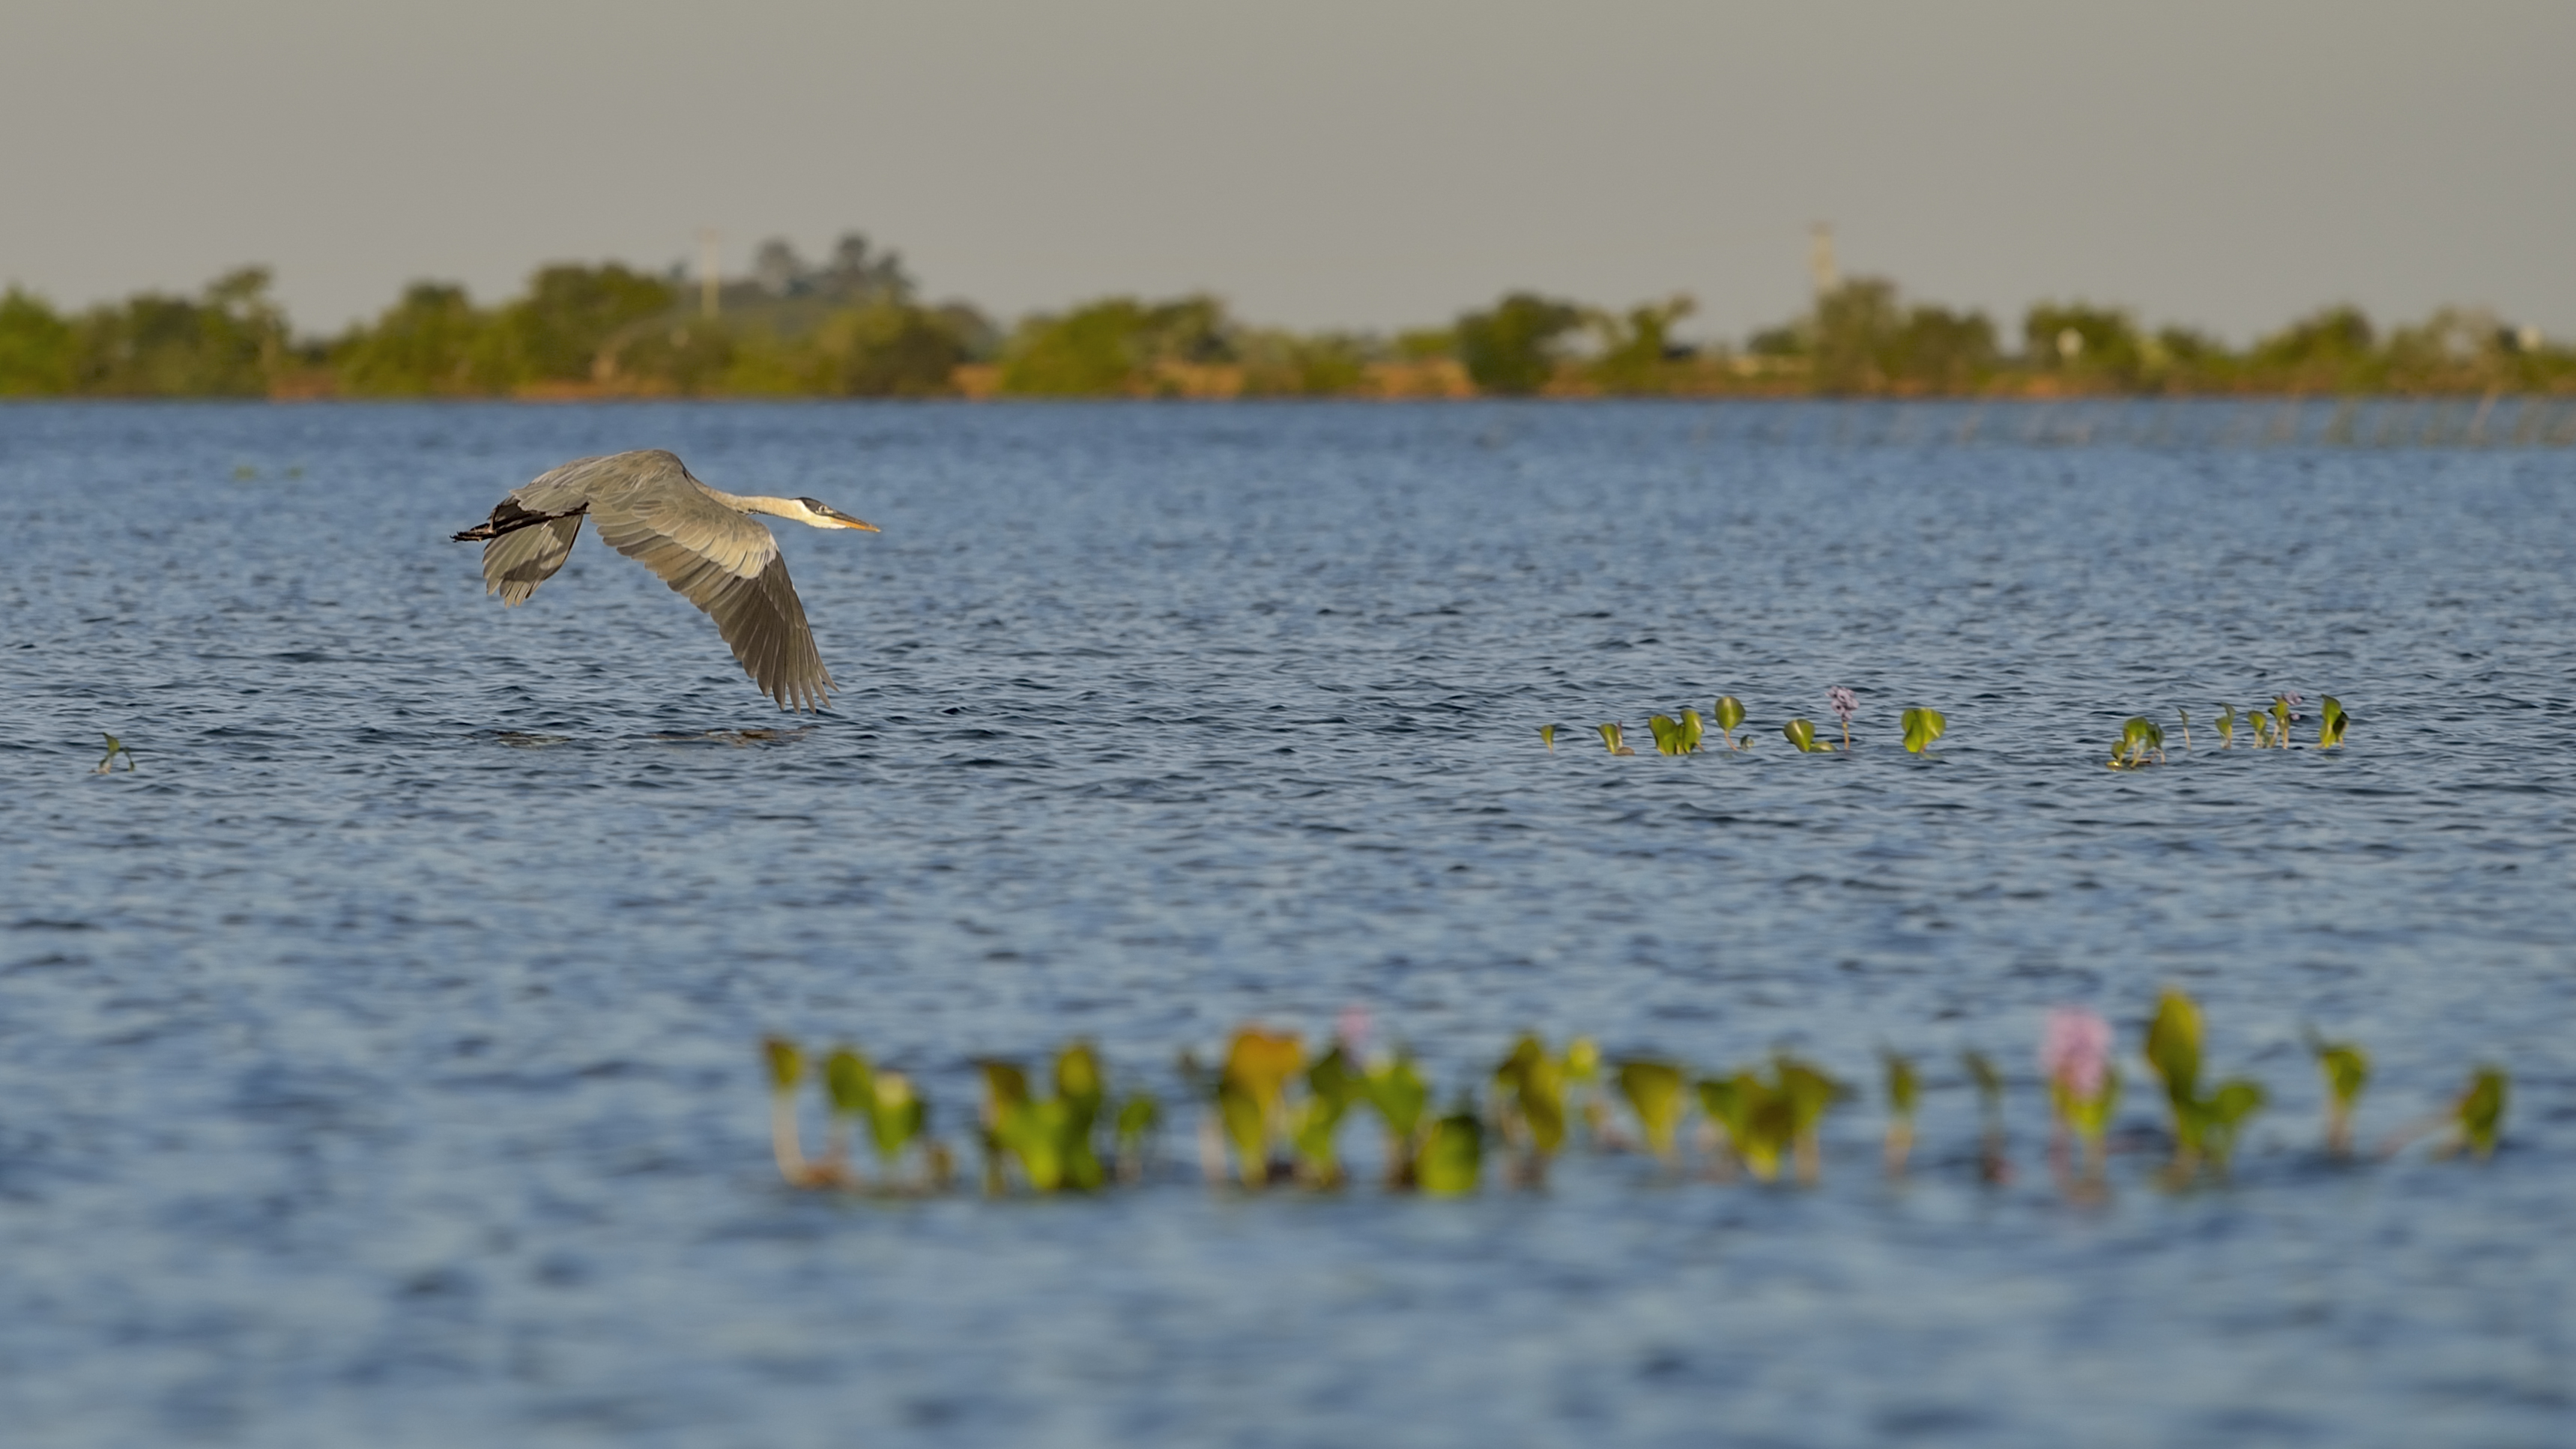
sea, bird, shore, lake, wildlife, wild, laguna, corrientes, fna, ibera, estero, parque, water bird